Albert Community Centre

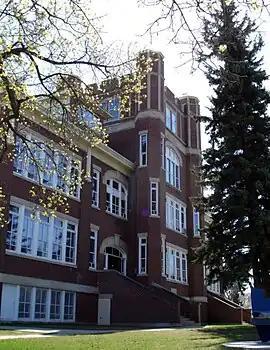

The Albert Community Centre (built in 1911) is a designated Municipal Heritage Property located in the Varsity View, neighborhood of Saskatoon, Saskatchewan, Canada. Originally built as the Albert School, the -storey brick building served as a public school until 1978 when the building was sold to the city and became the Albert Community Centre. The school was originally named for Prince Albert, Queen Victoria's Consort. The most noticeable feature of the building include limestone trim, crenellated tower, crossed mullioned windows, dormers and curved parapet gables.